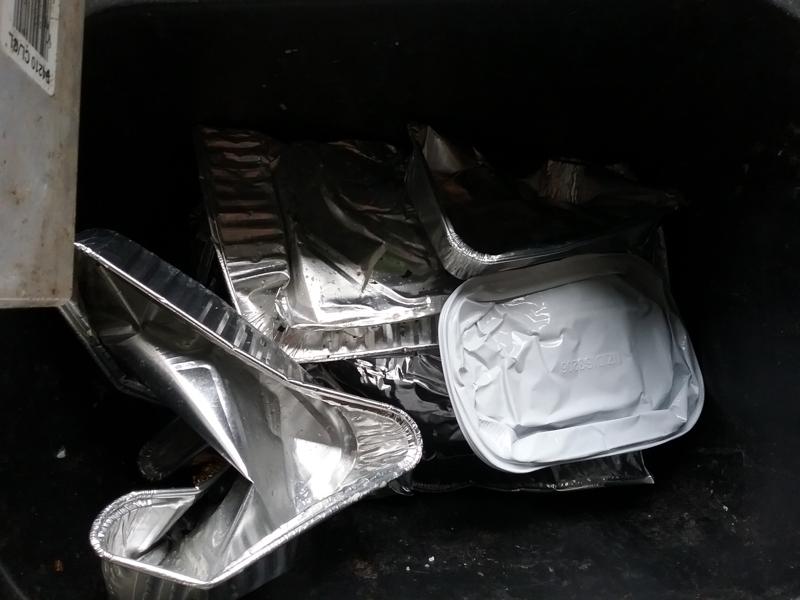
Waste category: metal